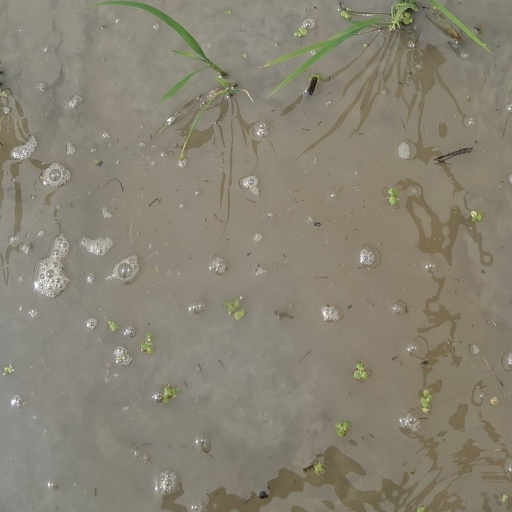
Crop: rice